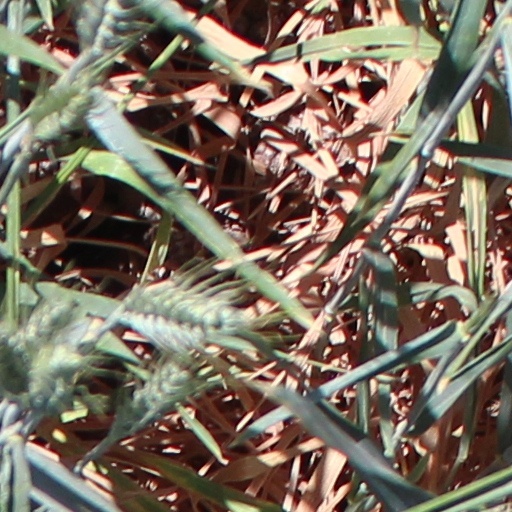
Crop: wheat